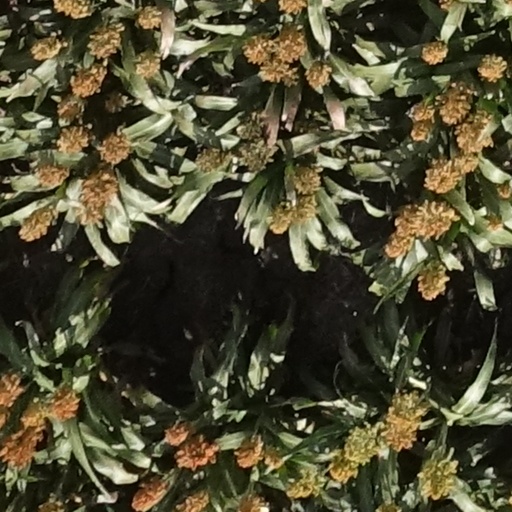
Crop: sorghum